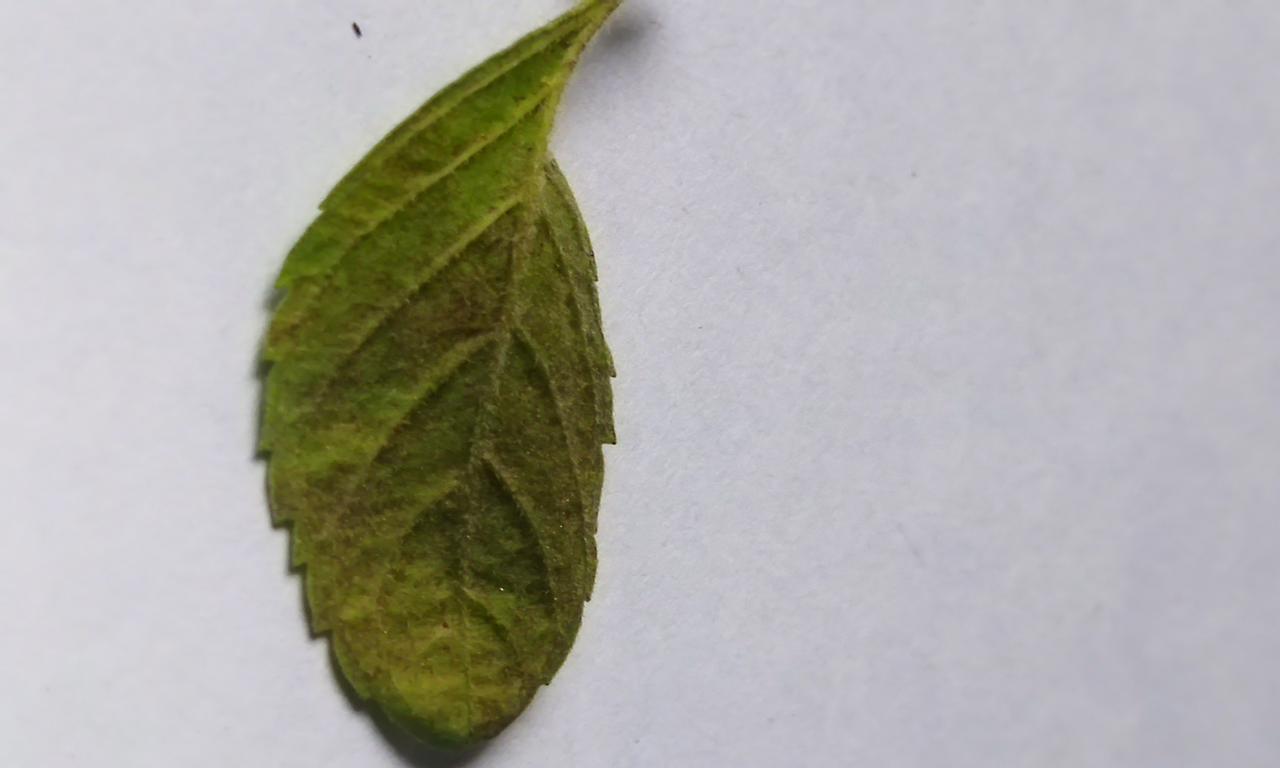
Label: Spoiled